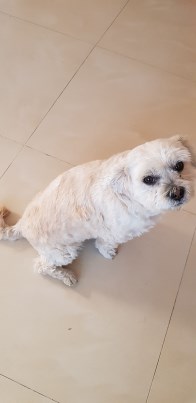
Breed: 2342-n000102-miniature_schnauzer